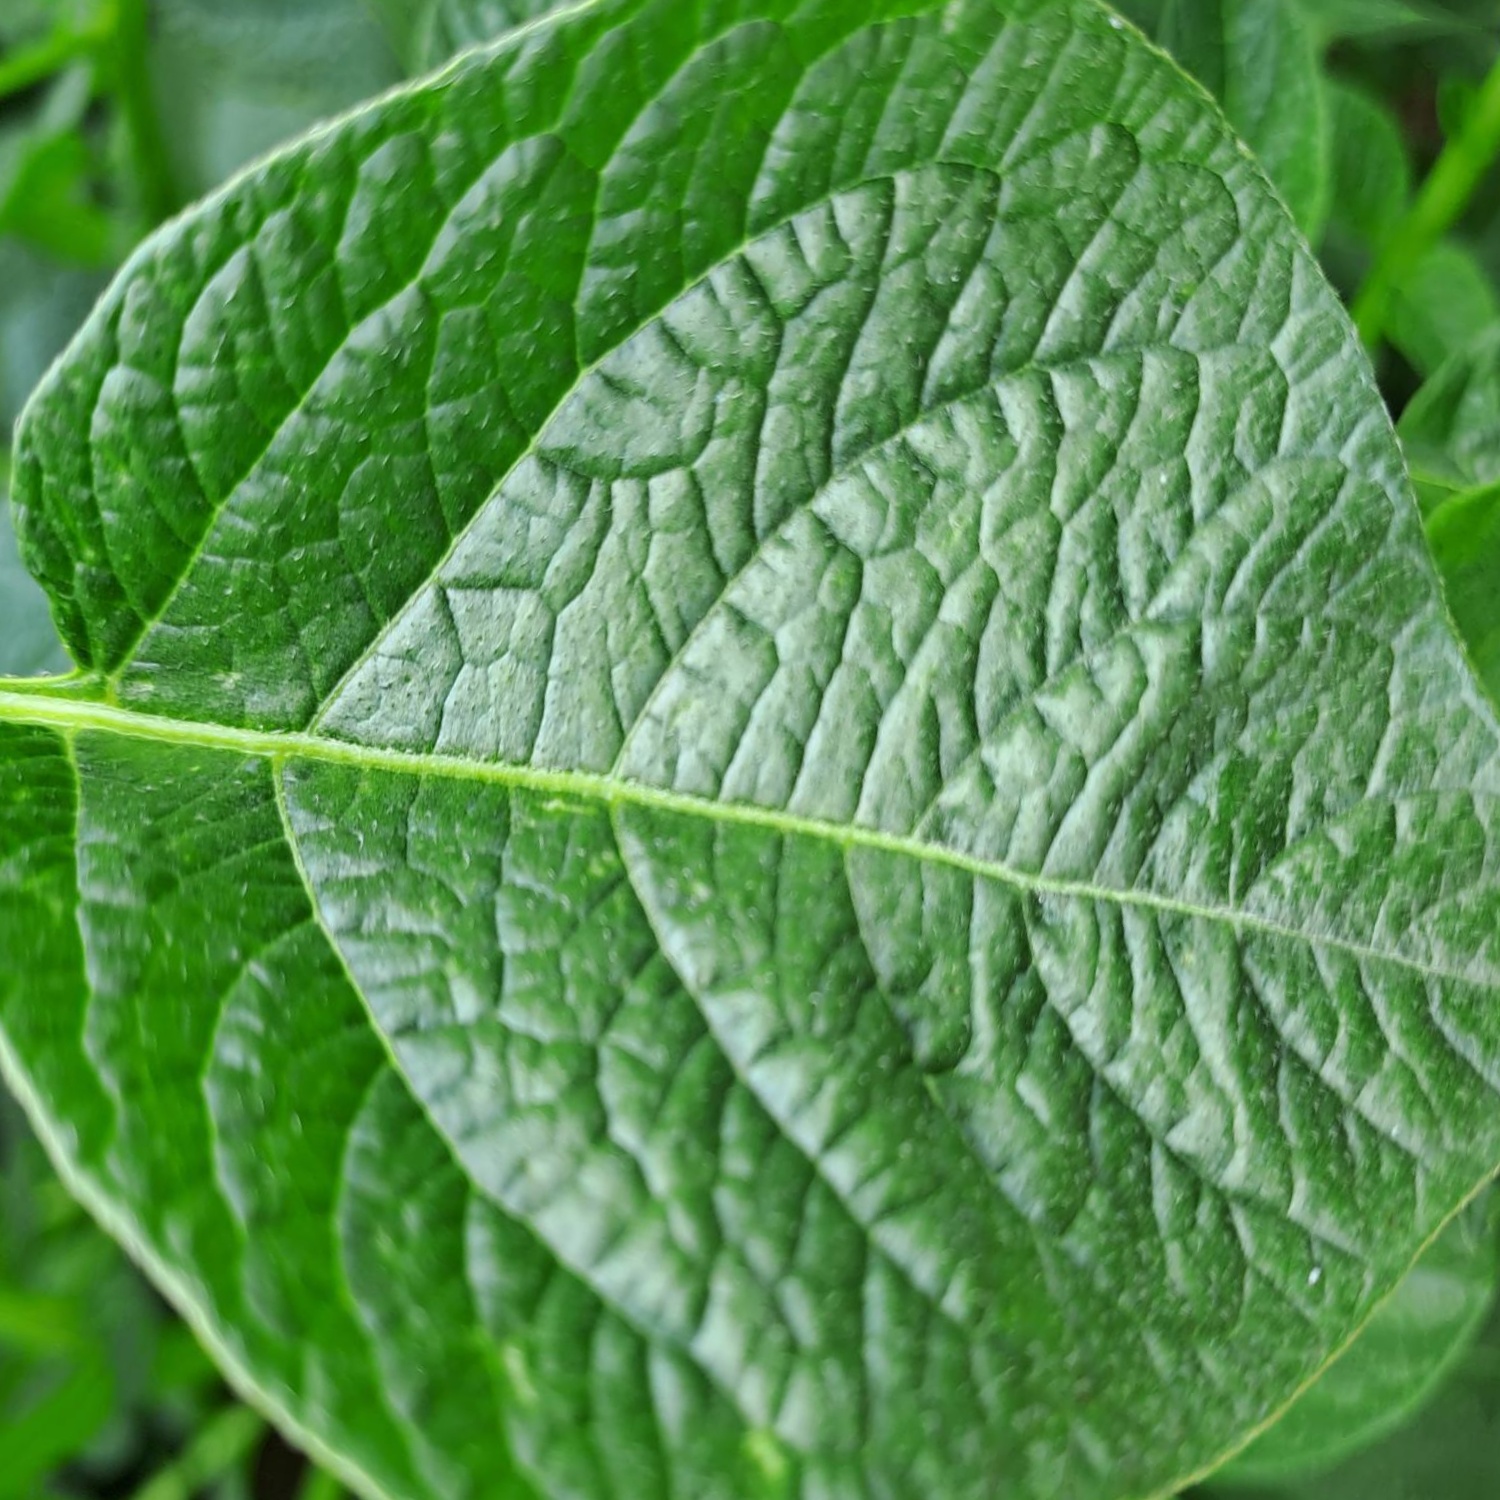
Etiqueta: Sana